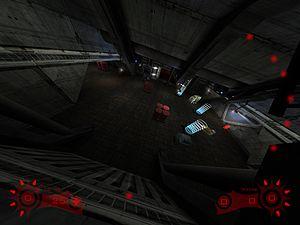
Tremulous est un jeu vidéo de tir à la première personne incluant des éléments de jeu de stratégie en temps réel, sous licence libre. Il s'inspire du jeu Gloom. Il est disponible sous de nombreuses plates-formes.